Primo Toys

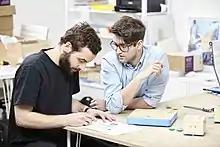
Primo Toys founders Matteo Loglio and Filippo Yacob .

The Cubetto Playset is the company's first commercial product. It's an award-winning coding kit designed to introduce computational thinking and programming logic to children aged three and up. The toy has been praised as “groundbreaking” due to its hands on programming language, which powers a wooden robot through an illustrated adventure. Cubetto has been the recipient of numerous international design awards, including a Best of Best Red Dot Design Award 2016 for concept, Gold at Cannes Lions 2016 for product design, and a 2016 D&AD pencil for impact. Cubetto has also been exhibited at the Massachusetts Institute of Technology, the MUDA, the V&A, and the Museum of Modern Art in New York.